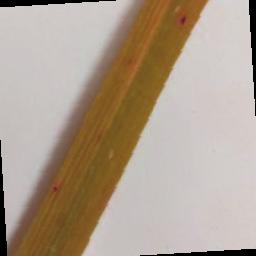
Label: Rice___Brown_Spot